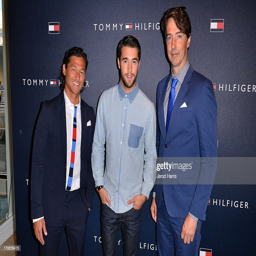
surfer , actor and artist attend the grand opening of the store .